2013 Tour of California

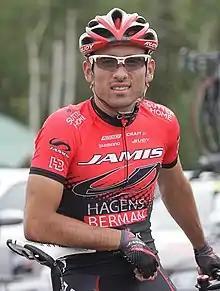
Stage winner Acevedo, pictured here in 2013 at the Tour of Utah, sporting the 's colors.

Stage 2 was another very hilly affair with a sprint counting toward the points classification jersey in Hemet after a little more than , before the climbing began. Once again the highest point of the course was situated midway through the race atop the Category 1 Mountain Center climb, which translated to a gain in altitude. Another intermediate sprint was located at the foot of the descent, then the road went flat until the final ascent to the finish in the vicinity of Palm Springs, which was also a Category 1 affair.